The Glitter Dome

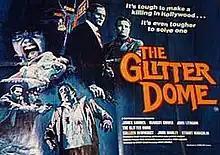
theatrical poster

The Glitter Dome is a 1984 American made-for-HBO crime drama film starring James Garner, Margot Kidder and John Lithgow. The film, based on the 1981 Joseph Wambaugh Hollywood-set homicide novel of the same name, was directed by Stuart Margolin, who also scored the film and played a supporting part. The movie was filmed in Victoria, British Columbia and co-starred Colleen Dewhurst. It was subsequently released on video in 1985. The film was also the last film for John Marley.